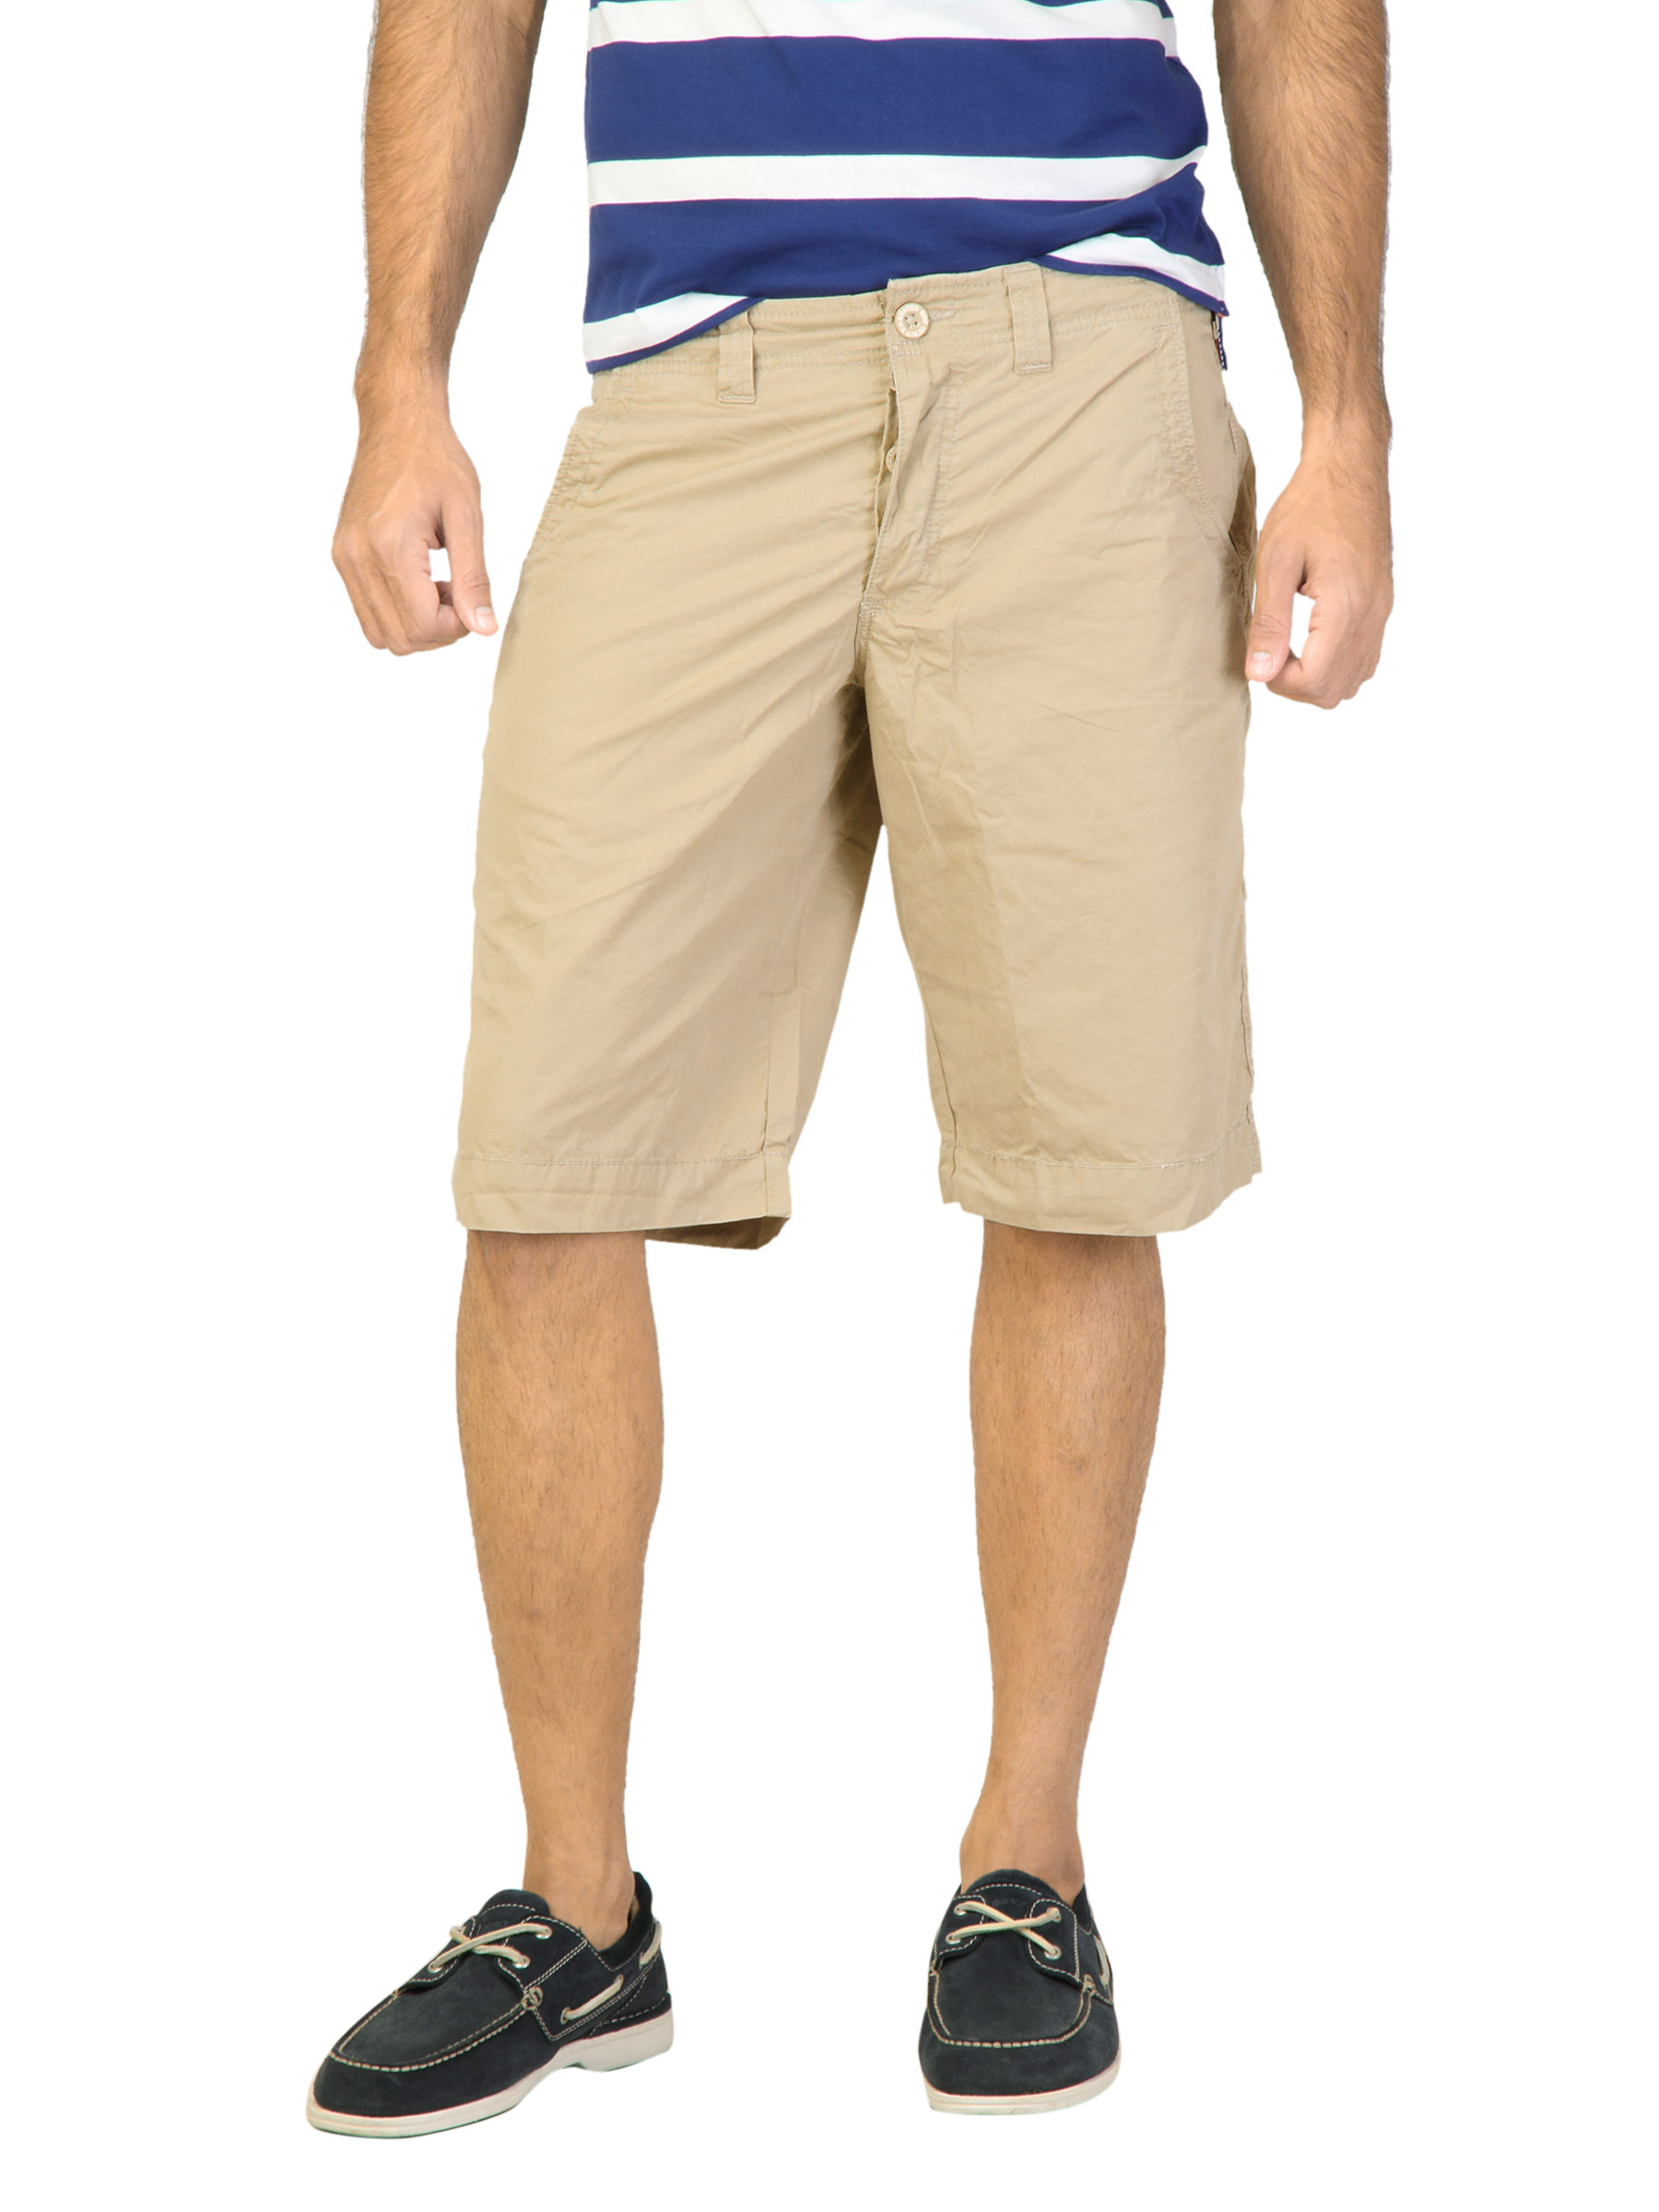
Status Quo Men Solid Beige Shorts
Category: Apparel / Bottomwear / Shorts
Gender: Men
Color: Beige
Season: Fall 2011
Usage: Casual